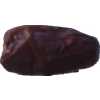
Label: dates